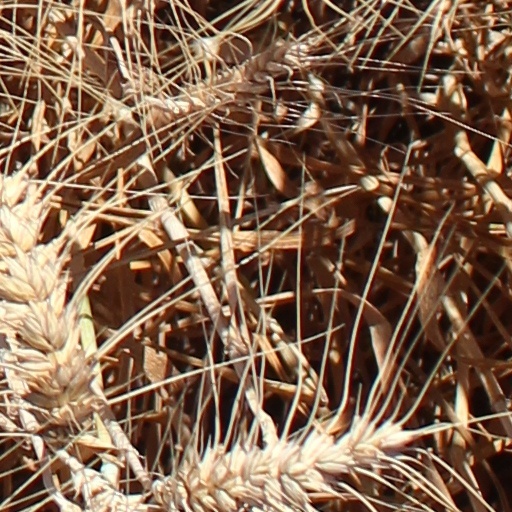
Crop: wheat